Scheibe Zugvogel

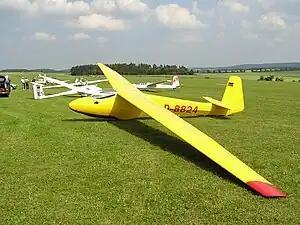
Zugvogel IIIA

The Scheibe Zugvogel is a West German, high-wing, single-seat, FAI Open Class glider that was produced by Scheibe Flugzeugbau. The first version was designed by Rudolph Kaiser and subsequent versions by Egon Scheibe.